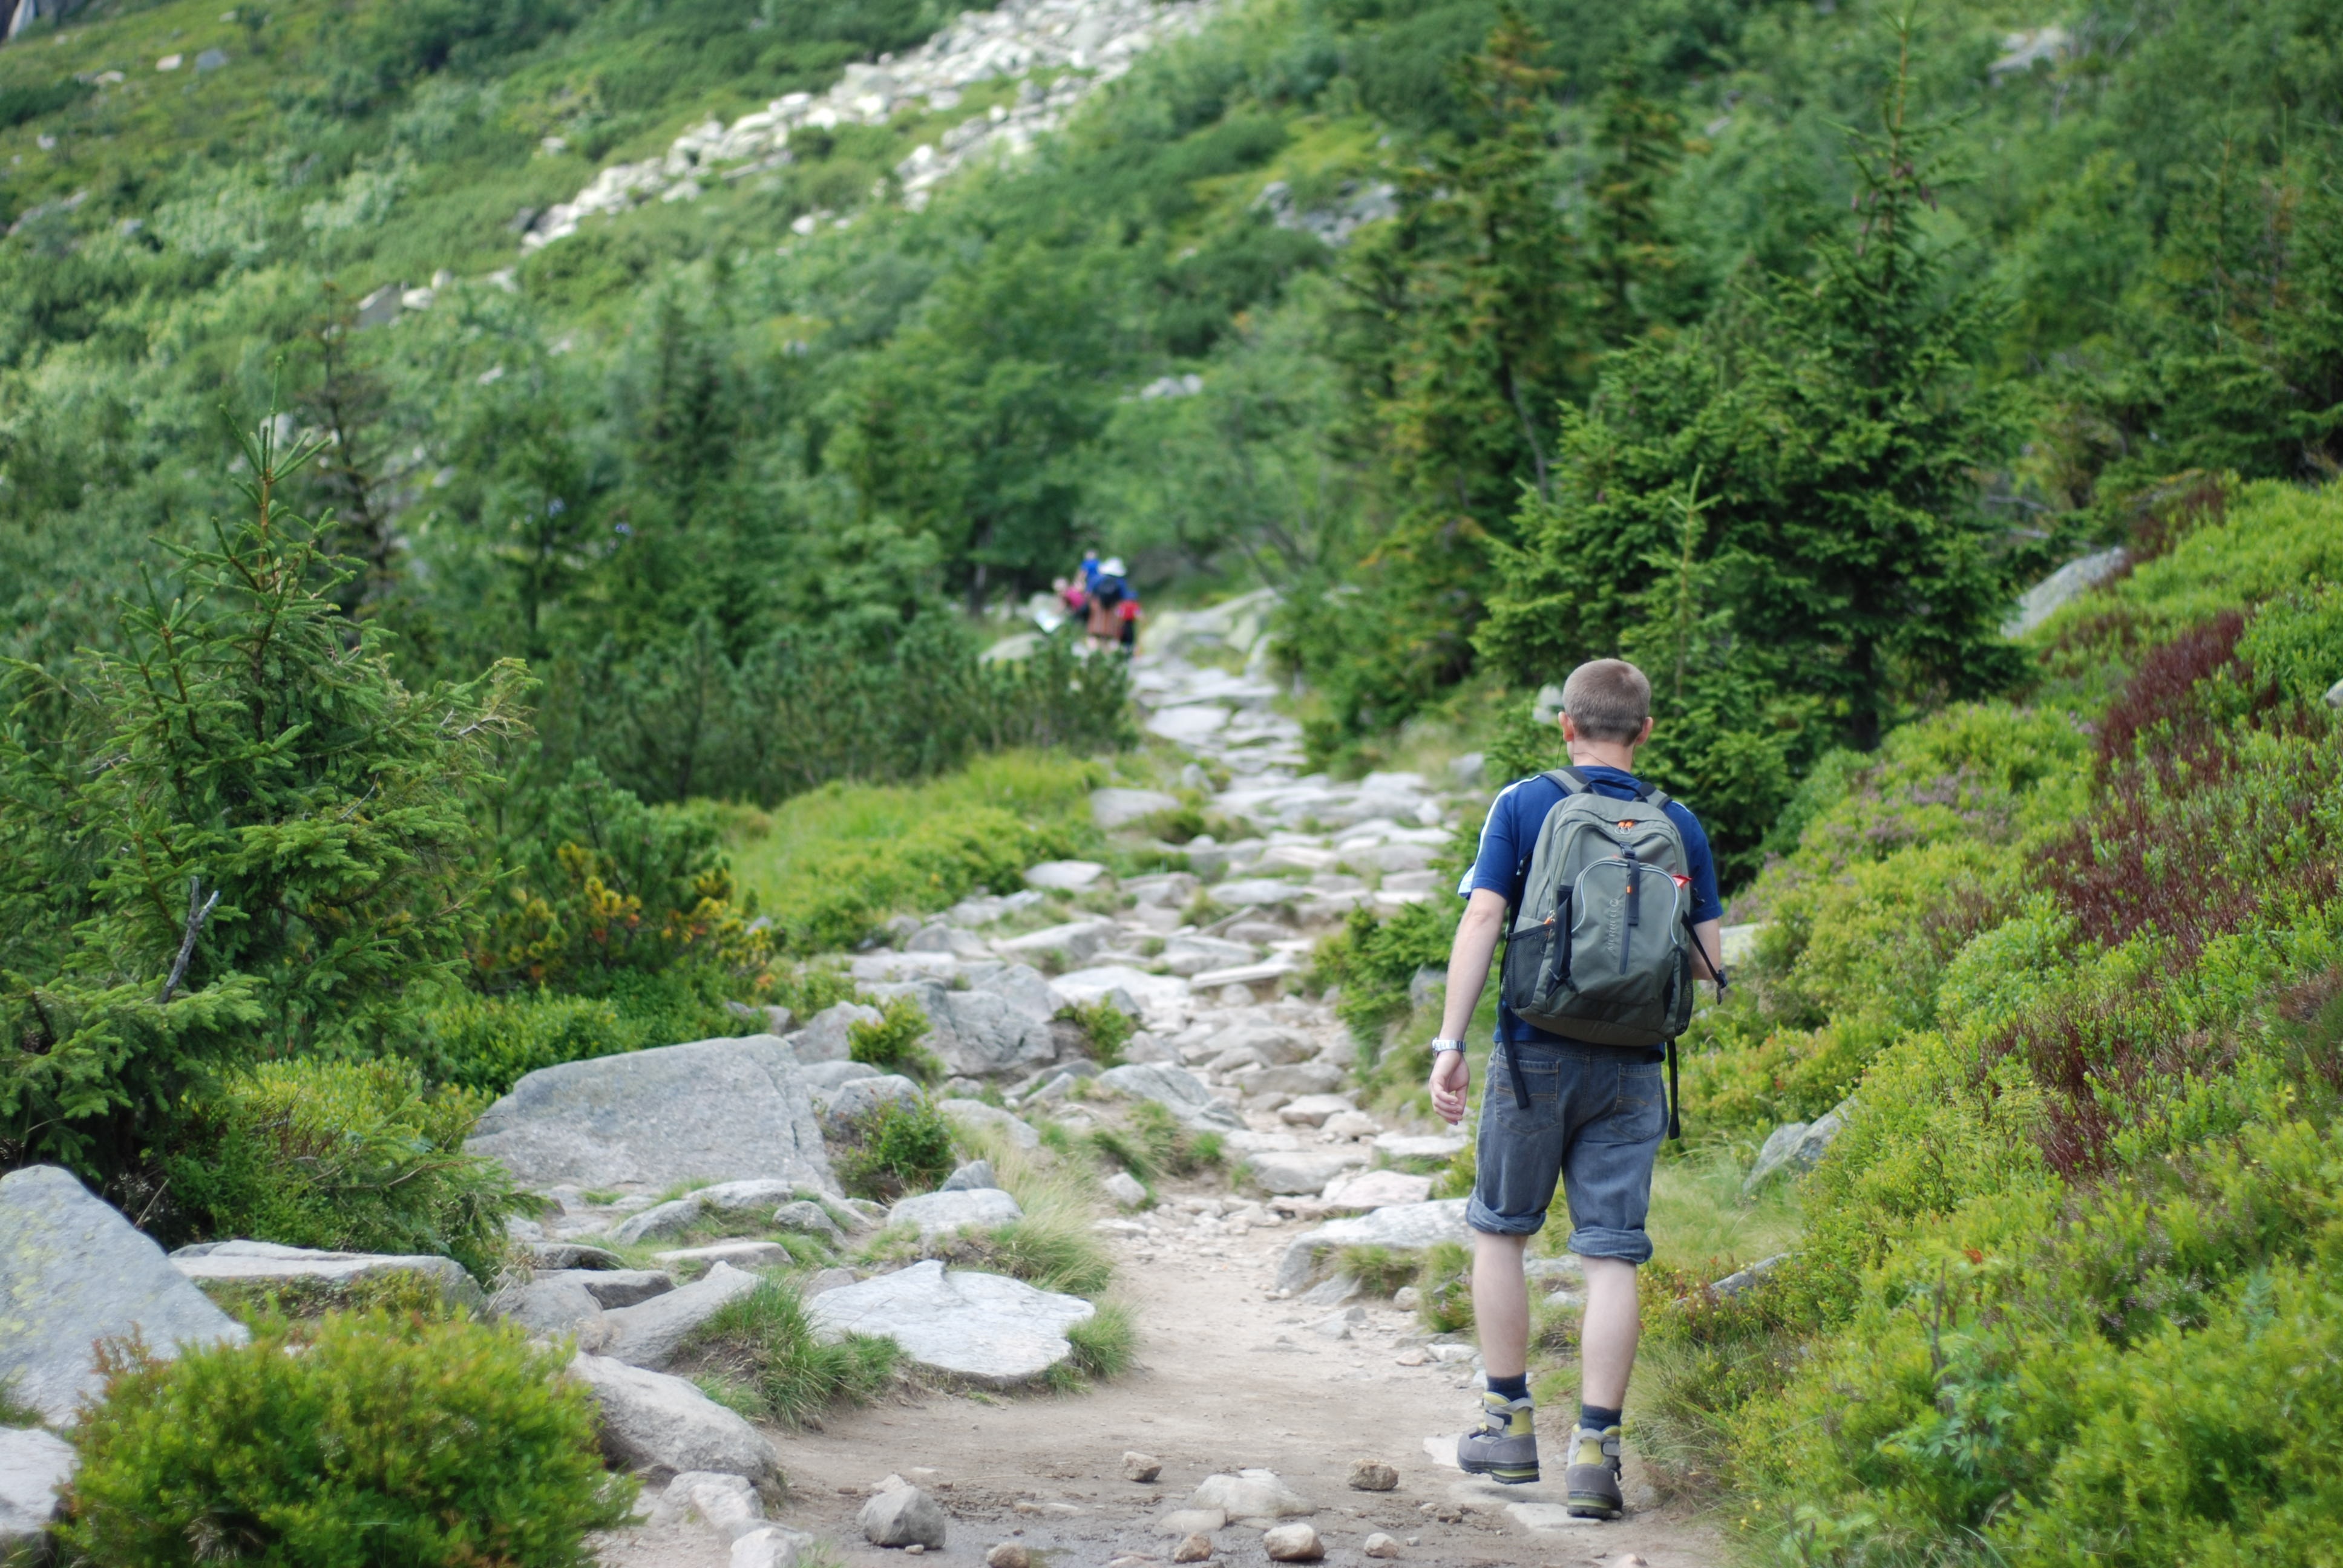
landscape, wilderness, walking, mountain, hiking, trail, adventure, valley, summer, travel, stream, green, holiday, route, ridge, mountain road, rocks, tour, sports, holidays, mountains, backpacking, poland, on the trail, peace of mind, the path, hiking trail, hiking trails, mountain hiking, krkono e giant mountains, geological phenomenon, hiking walking